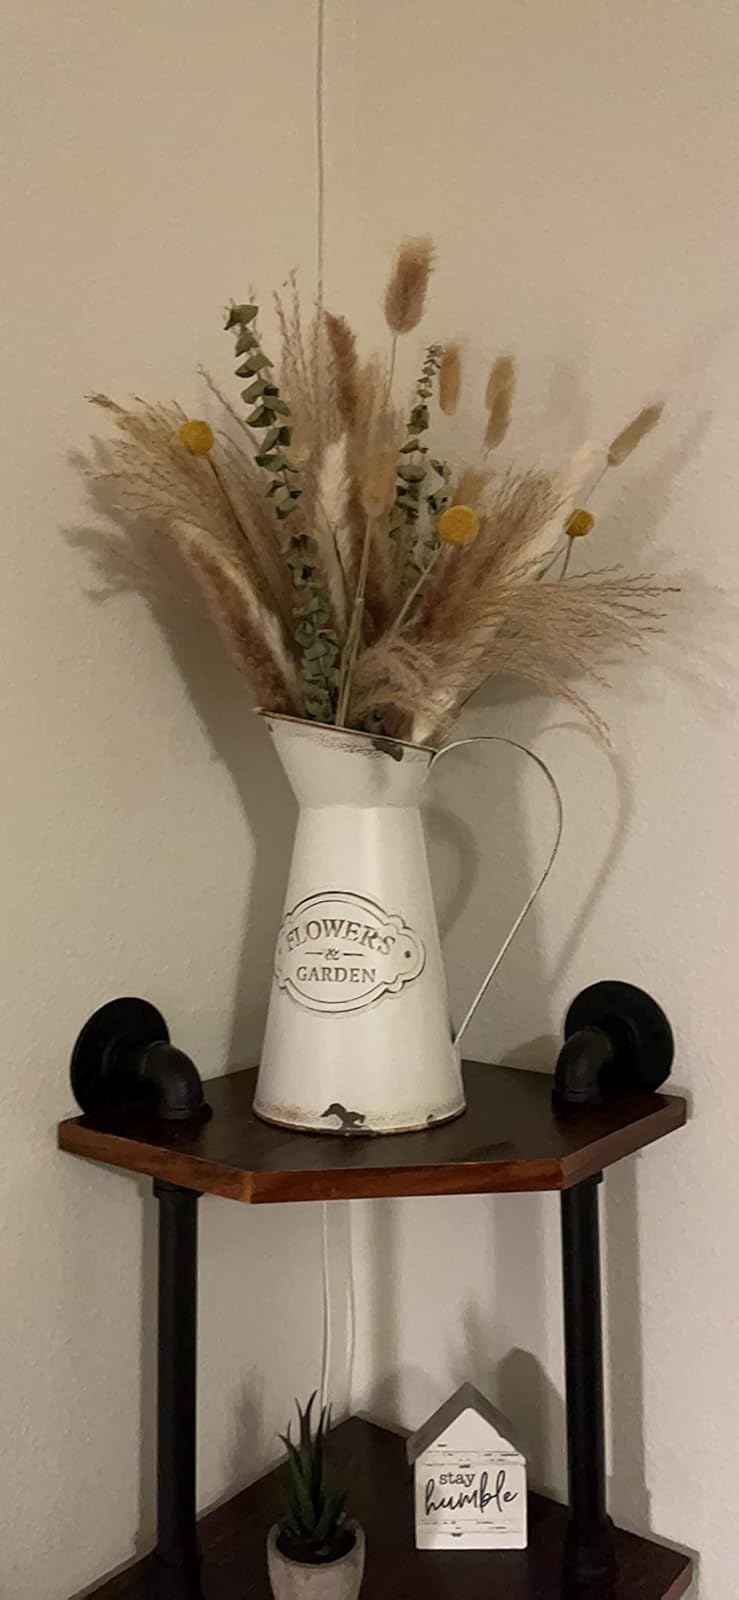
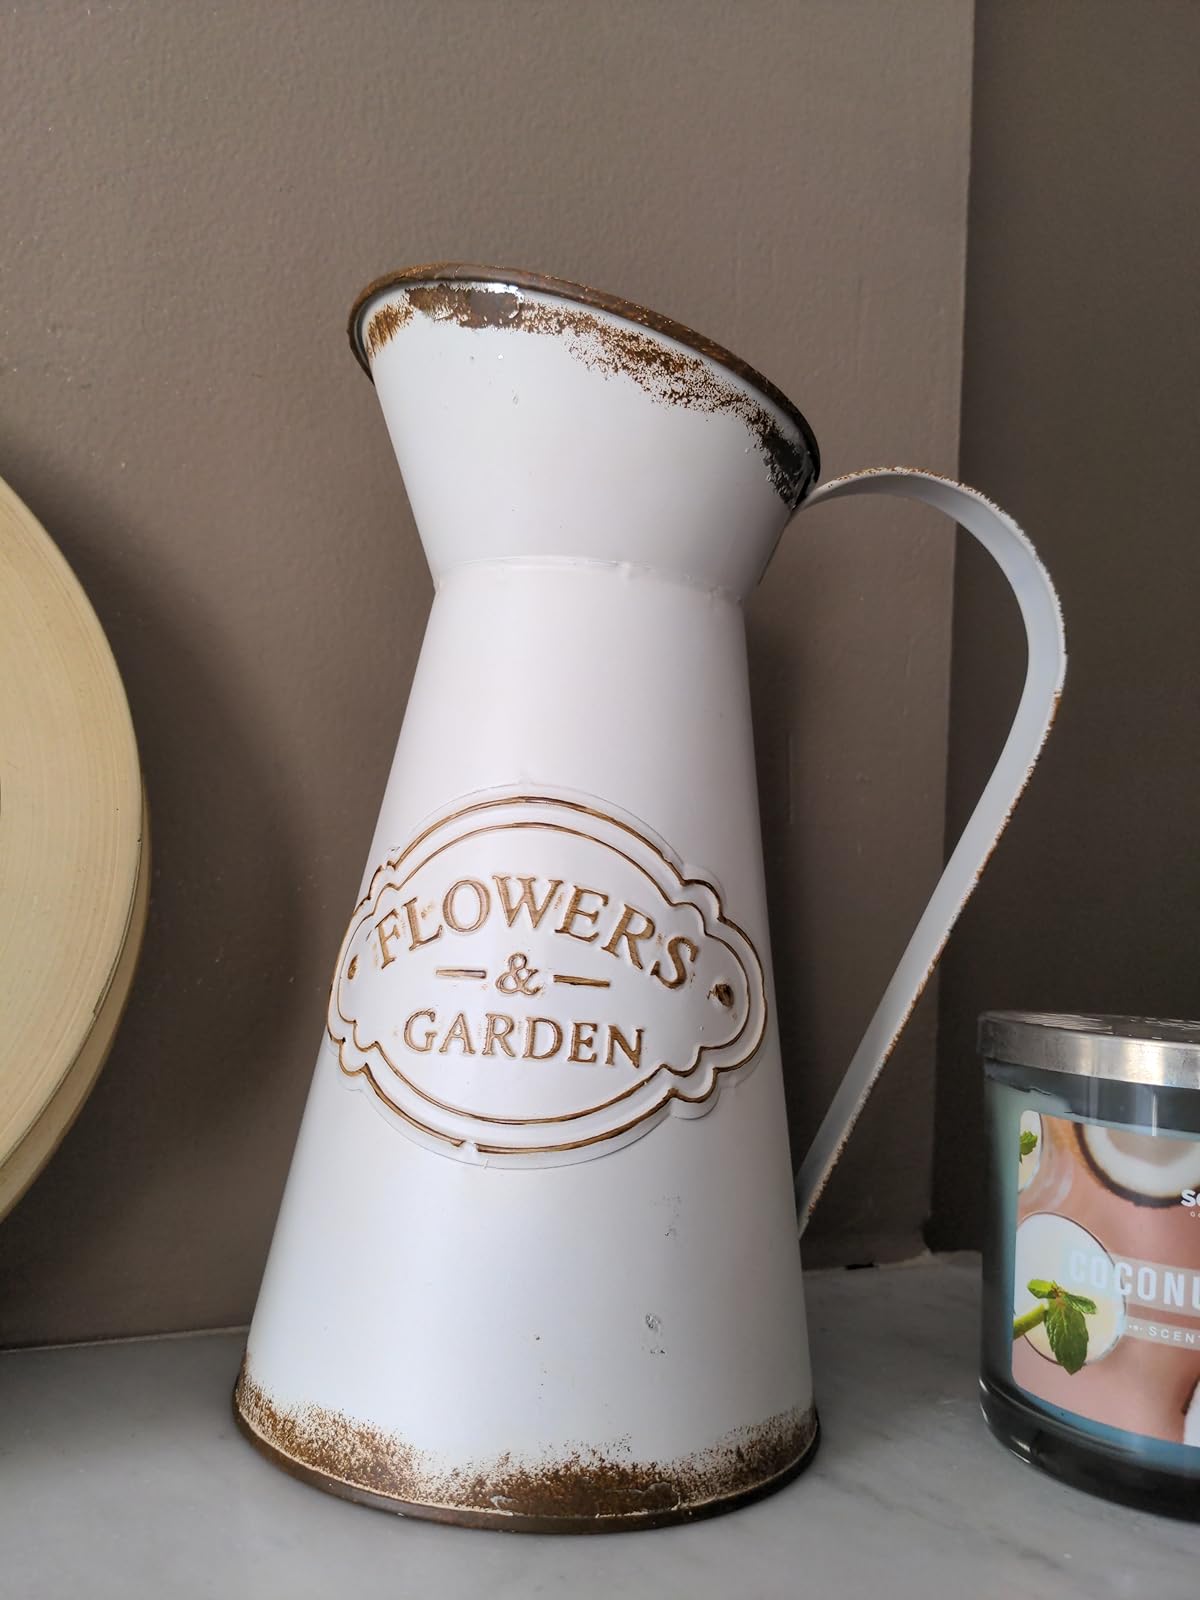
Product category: vase
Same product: yes